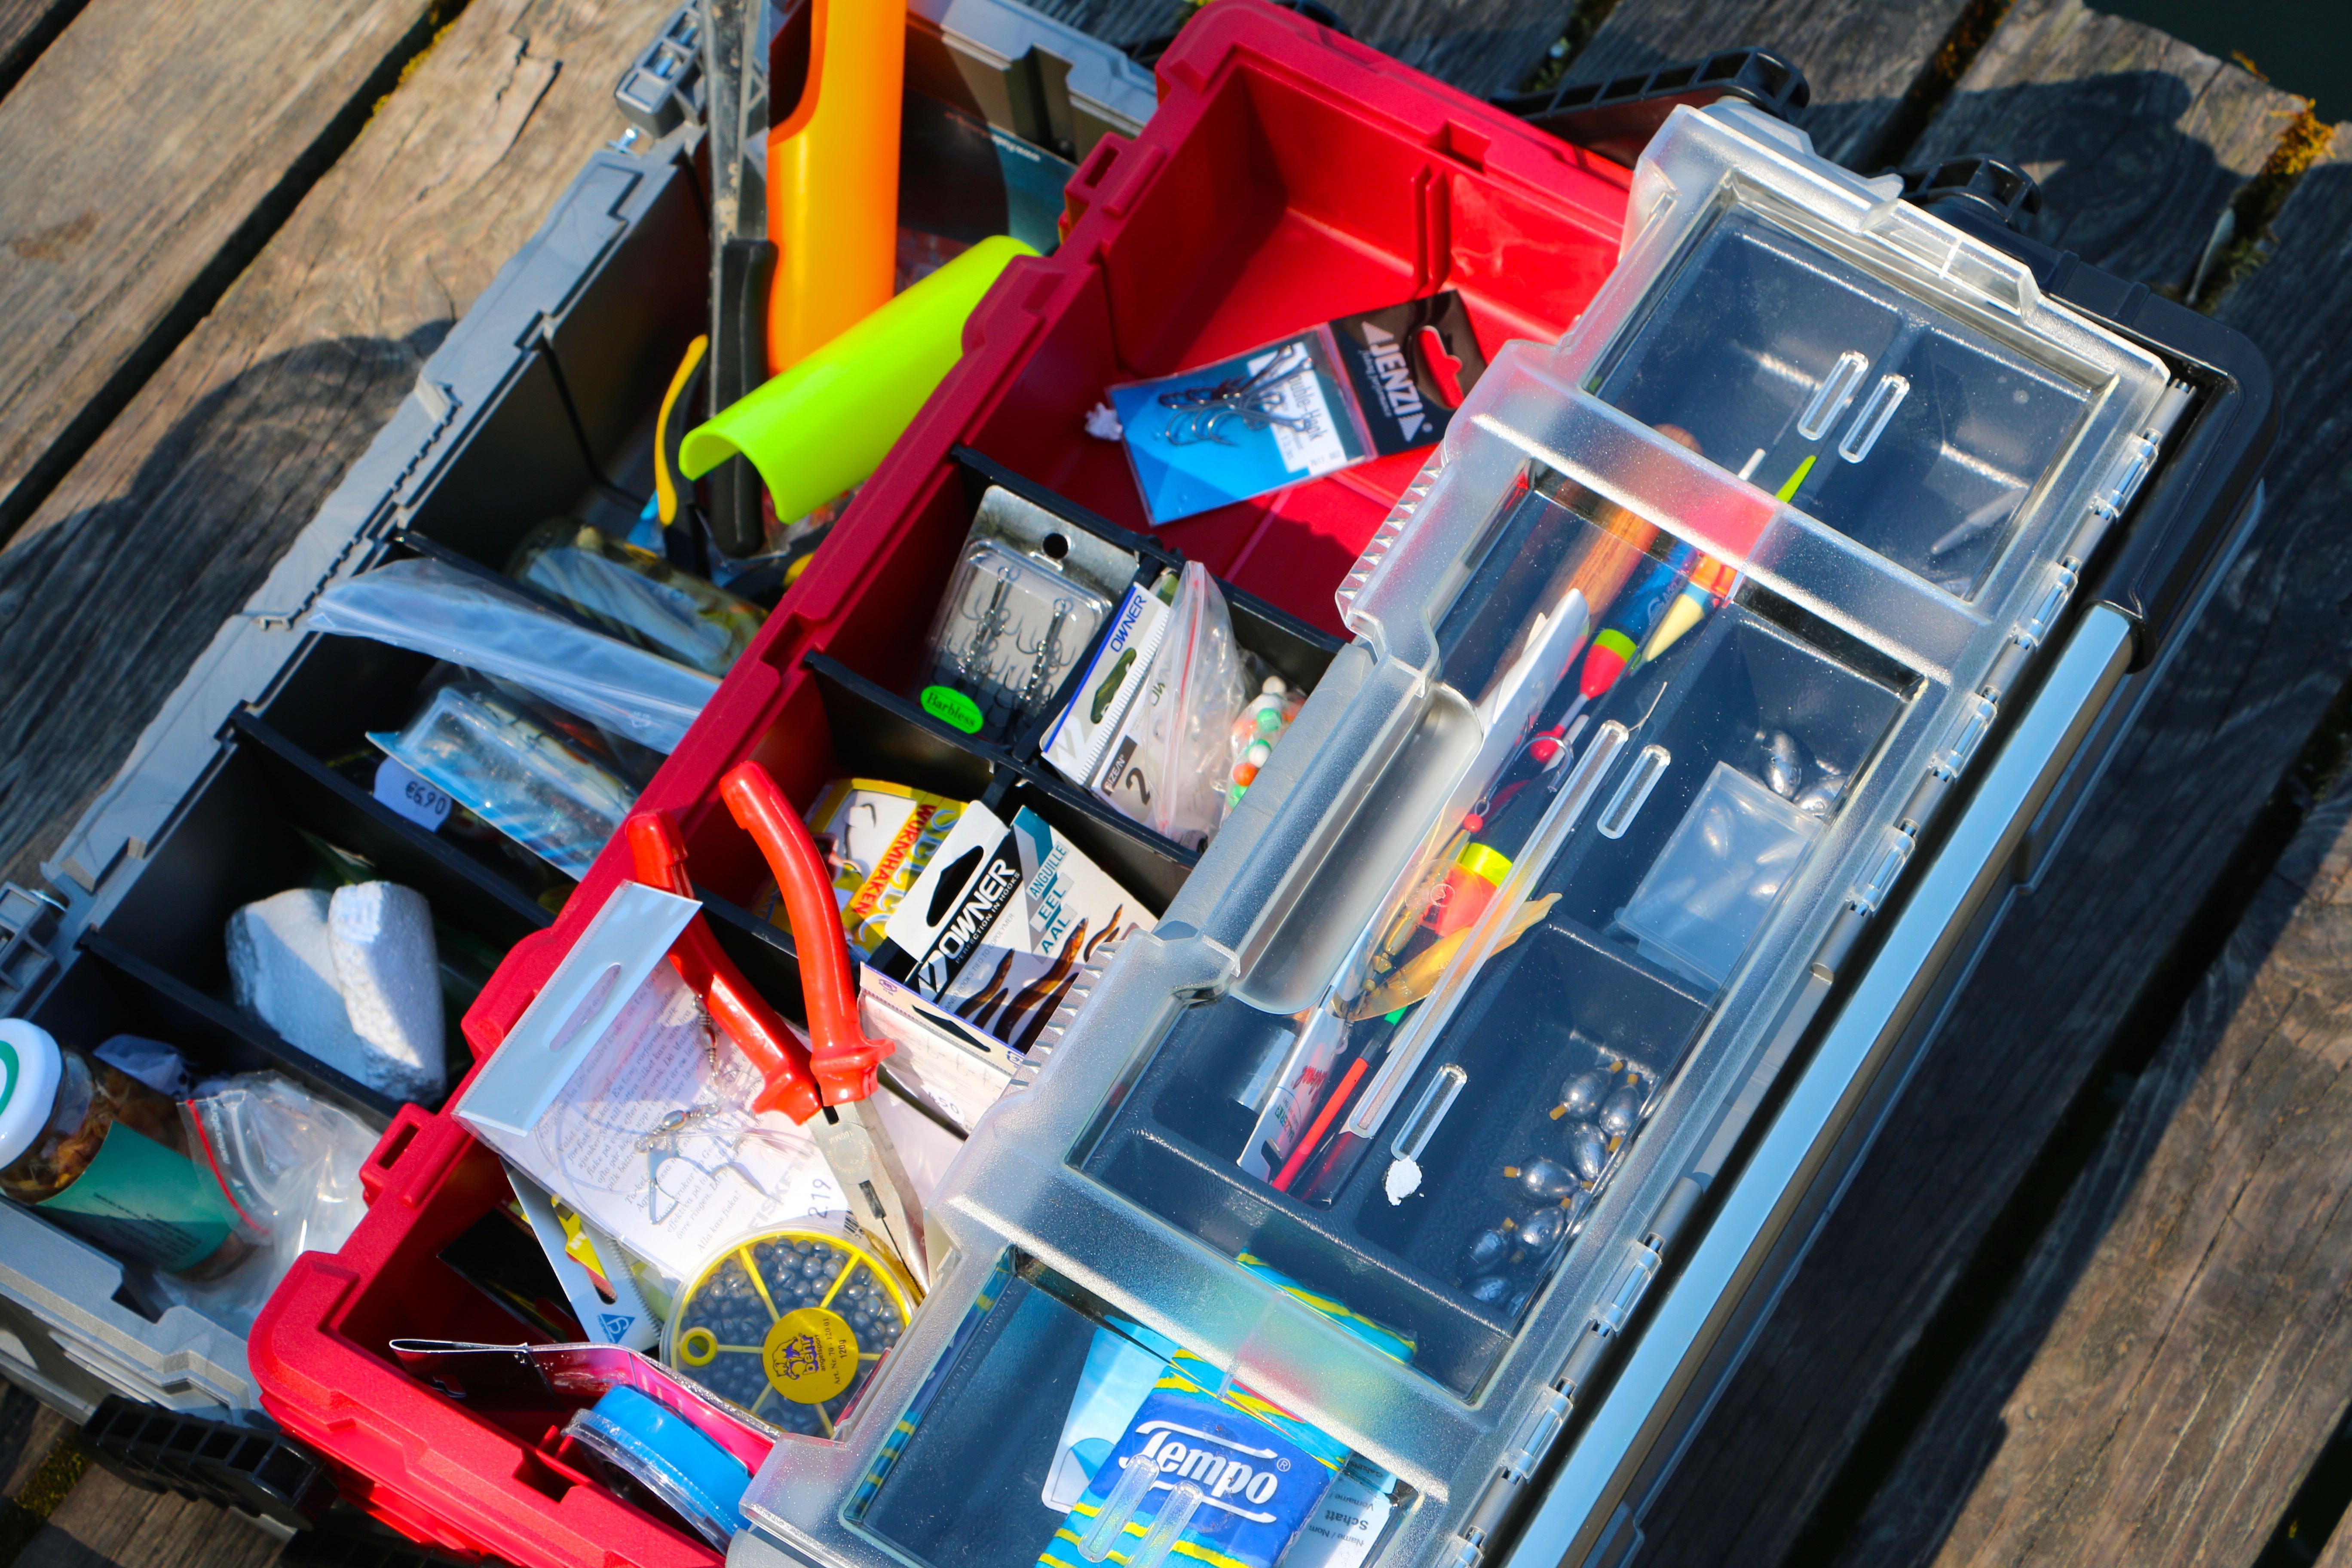
plastic, color, art, container, fishing accessories, fisheries were